Alexander D. Goode

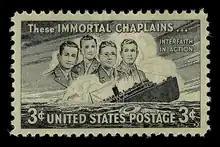
Four Chaplains stamp, 1948

The four chaplains were all awarded the Distinguished Service Cross and the Purple Heart and received national acclaim for their courage and self-sacrifice. A chapel in their honor was dedicated on February 3, 1951, by President Harry S. Truman at Grace Baptist Church of Philadelphia. The Four Chaplains' Medal was established by act of Congress on July 14, 1960, and was presented posthumously to their next of kin by Secretary of the Army Wilber M. Brucker at Ft. Myer, Virginia, on January 18, 1961.